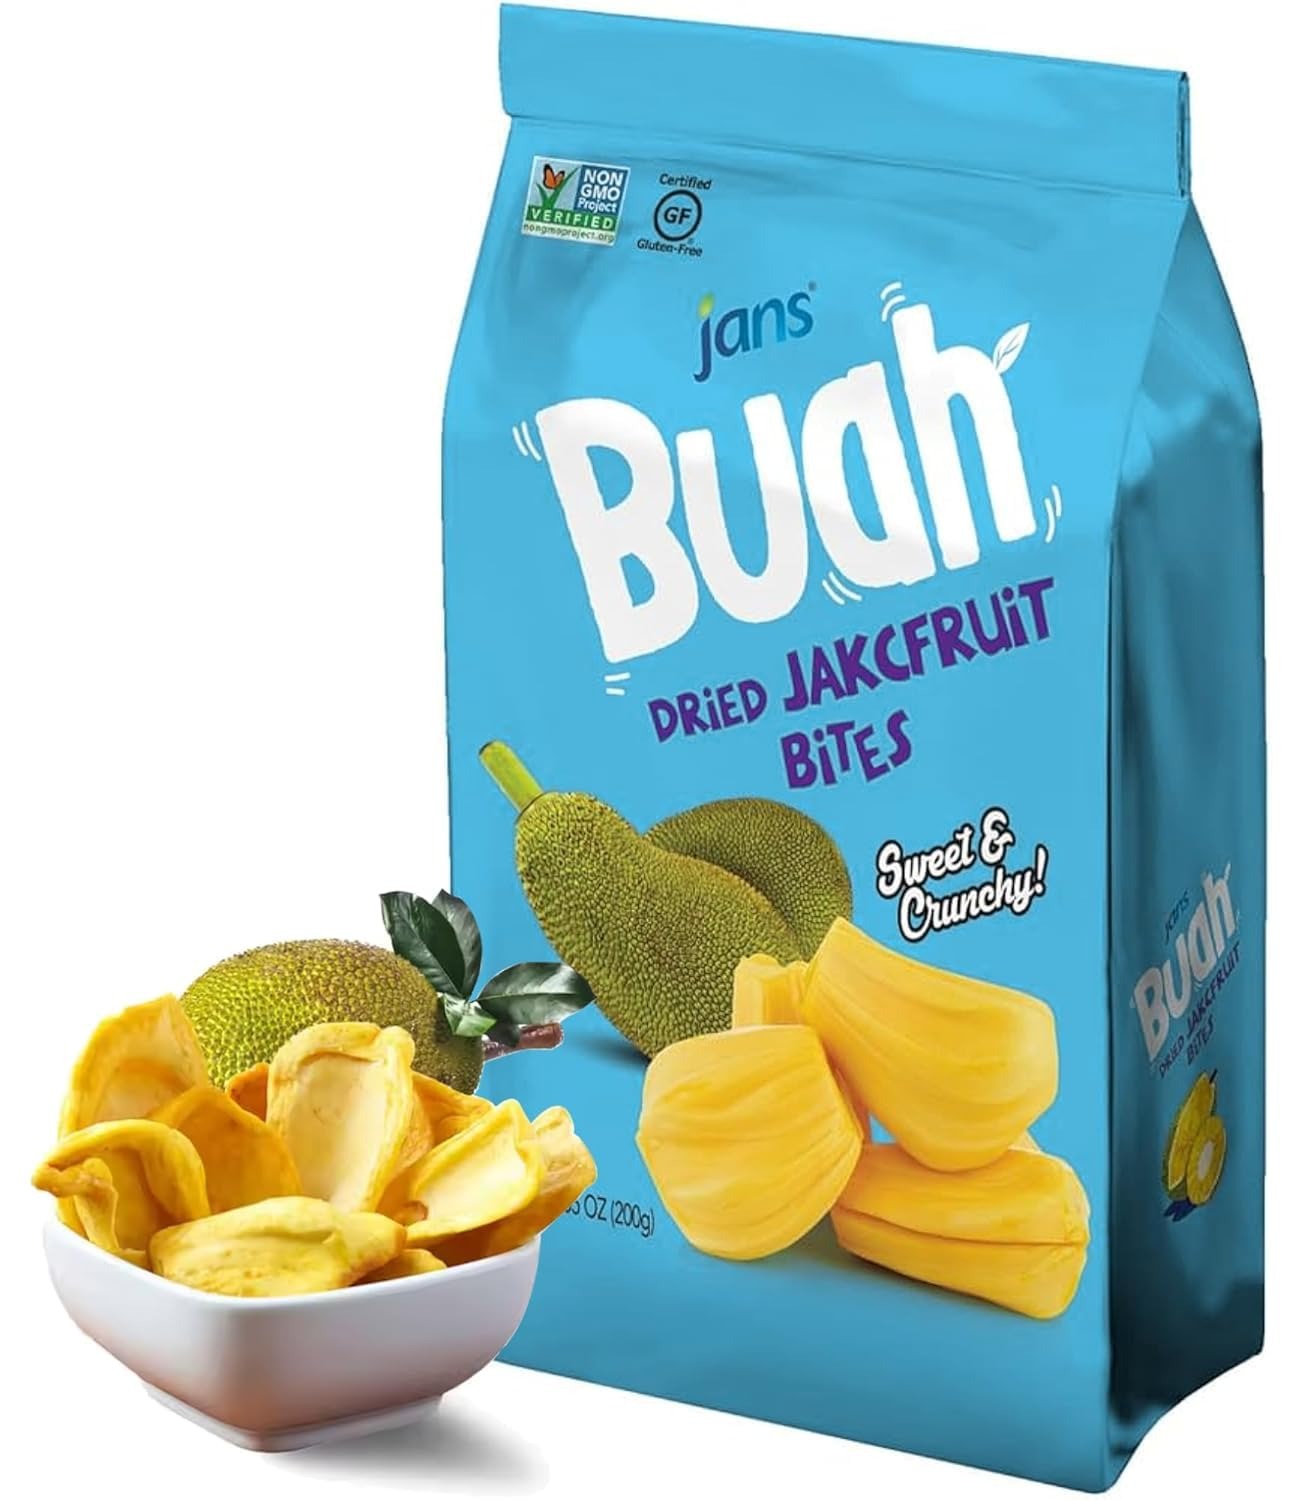
Item Name: Jackfruit Chips 7 Oz | Jans Buah Dried Jackfruit Chips, Gluten-Less Fruit Snack, Authentic Fruit Experience, Jack Fruit Dried, Freeze Dried
Bullet Point 1: JACKFRUIT CHIPS TROPICAL SNACK: Jackfruits, in their unique form, are captured in Jans Buah Dried Jackfruit Bites, transporting you to tropical locales with every bite. Dried fruit, especially the exotic jackfruit, offers a unique, adventurous snacking experience, unlike any everyday snacks.
Bullet Point 2: HEALTHY INDULGENCE: Healthy snacks can be exciting too, as proven by these dried jackfruit bites packed with nutrients. Indulge in a healthy snack that blends taste and health, making snacking a guilt-free pleasure.
Bullet Point 3: CONVENIENT: Healthy snacks for adults can be convenient too, with the compact packaging of Jans Buah Dried Jackfruit Bites, ideal for on-the-go snacking. Fruit snacks like these dried jackfruit bites offer convenience without sacrificing taste, easily carried in a purse, backpack, or even a pocket.
Bullet Point 4: SWEET ALTERNATIVE: A fruit snack like Jans Buah Dried Jackfruit Bites can satisfy your sweet cravings in a healthier way. The natural sweetness of jack fruits makes them a great choice for those looking for healthier alternatives to sugary snacks.
Bullet Point 5: VERSATILE INGREDIENT: Dried fruit, particularly Jans Buah Dried Jackfruit Bites, can be more than just a snack, serving as a versatile ingredient in a variety of dishes. Add a unique flavor and texture to your dishes with this healthy snack, elevating your culinary creations.
Bullet Point 6: 7 oz per bag
Product Description: Jack fruits, in their most authentic form, are captured in every bite of Jans Buah Dried Jackfruit Chips. This dried fruit snack provides a genuine fruit experience, not just a fruit-flavored one. Healthy snacks can be hard to come by, but Jans Buah Dried Jackfruit Bites offer a guilt-free option. This healthy snack caters to those with gluten sensitivities or dietary preferences, broadening the range of people who can enjoy the delightful taste of jackfruit. Healthy snacks for adults can be a balance of sweet and crunchy, just like Jans Buah Dried Jackfruit Bites. These fruit snacks hit the sweet spot in terms of taste and texture, making them an irresistible choice. Enjoy the convenience of a ready-to-eat fruit snack with Jans Buah Dried Jackfruit Bites. These jack fruits bites offer a delicious snack option for busy lifestyles, saving you time and effort. Discover the versatility of dried fruit with Jans Buah Dried Jackfruit Bites. Whether as a standalone healthy snack or added to trail mixes, yogurt, or baked goods, they satisfy your cravings anytime, anywhere.
Value: 7.05
Unit: Ounce

Price: 16.88